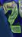
Number: 2